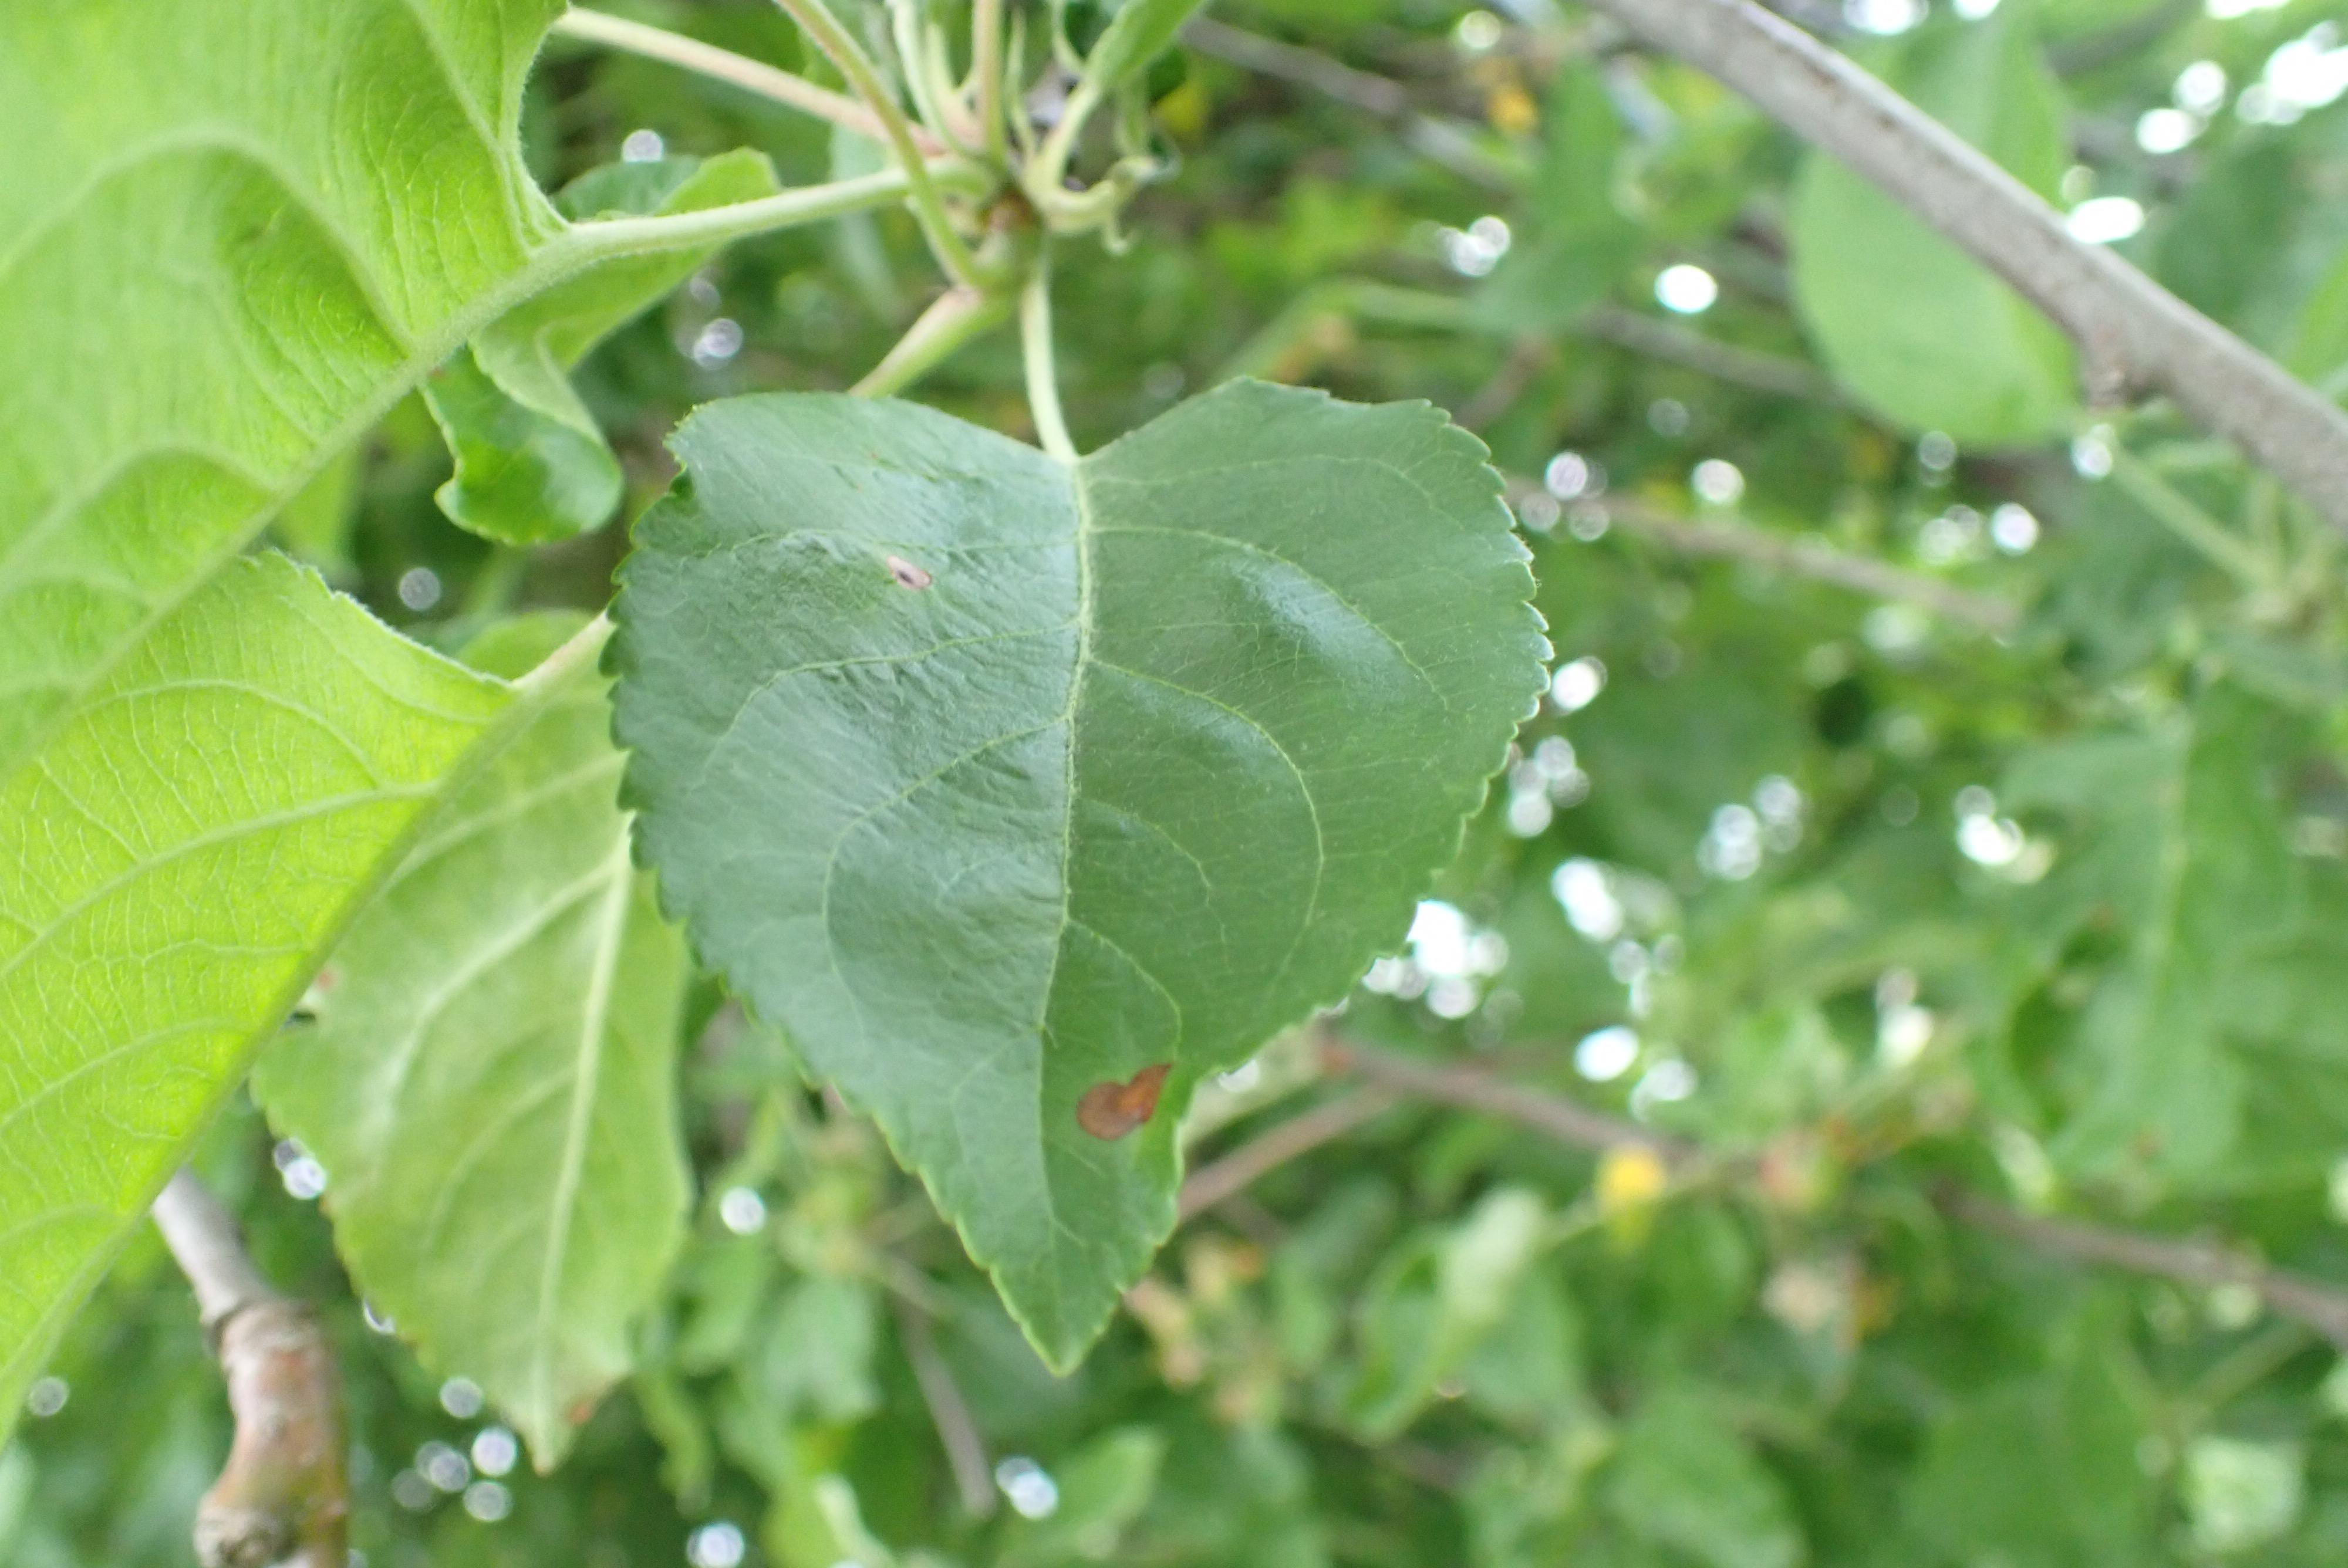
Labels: frog_eye_leaf_spot